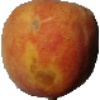
Label: Peach 1